Plateosaurus

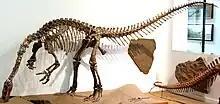
Photograph of the mounted skeleton, seen from the front left. The animal stands on the hind limbs, with the body and tail horizontal. The neck curves down so that the snout is near the ground, as if the animal was feeding. The arms are flexed, with the hands well clear of the ground, and the palm directed medially.

Similar to all non-avian dinosaurs studied to date, "Plateosaurus" grew in a pattern that is unlike that of both extant mammals and birds. In the closely related sauropods with their typical dinosaurian physiology, growth was initially rapid, continuing somewhat more slowly well beyond sexual maturity, but was determinate, i.e. the animals stopped growing at a maximum size. Mammals grow rapidly, but sexual maturity falls typically at the end of the rapid growth phase. In both groups, the final size is relatively constant, with humans atypically variable. Extant reptiles show a sauropod-like growth pattern, initially rapid, then slowing after sexual maturity, and almost, but not fully, stopping in old age. However, their initial growth rate is much lower than in mammals, birds and dinosaurs. The reptilian growth rate is also very variable, so that individuals of the same age may have very different sizes, and final size also varies significantly. In extant animals, this growth pattern is linked to behavioural thermoregulation and a low metabolic rate (i.e. ectothermy), and is called "developmental plasticity". (Note that is not the same as neural developmental plasticity).